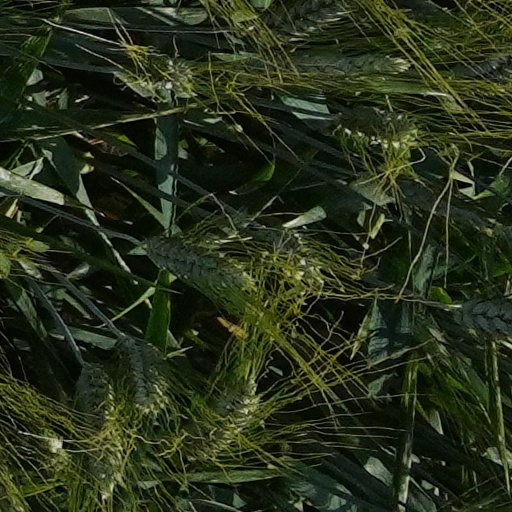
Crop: wheat